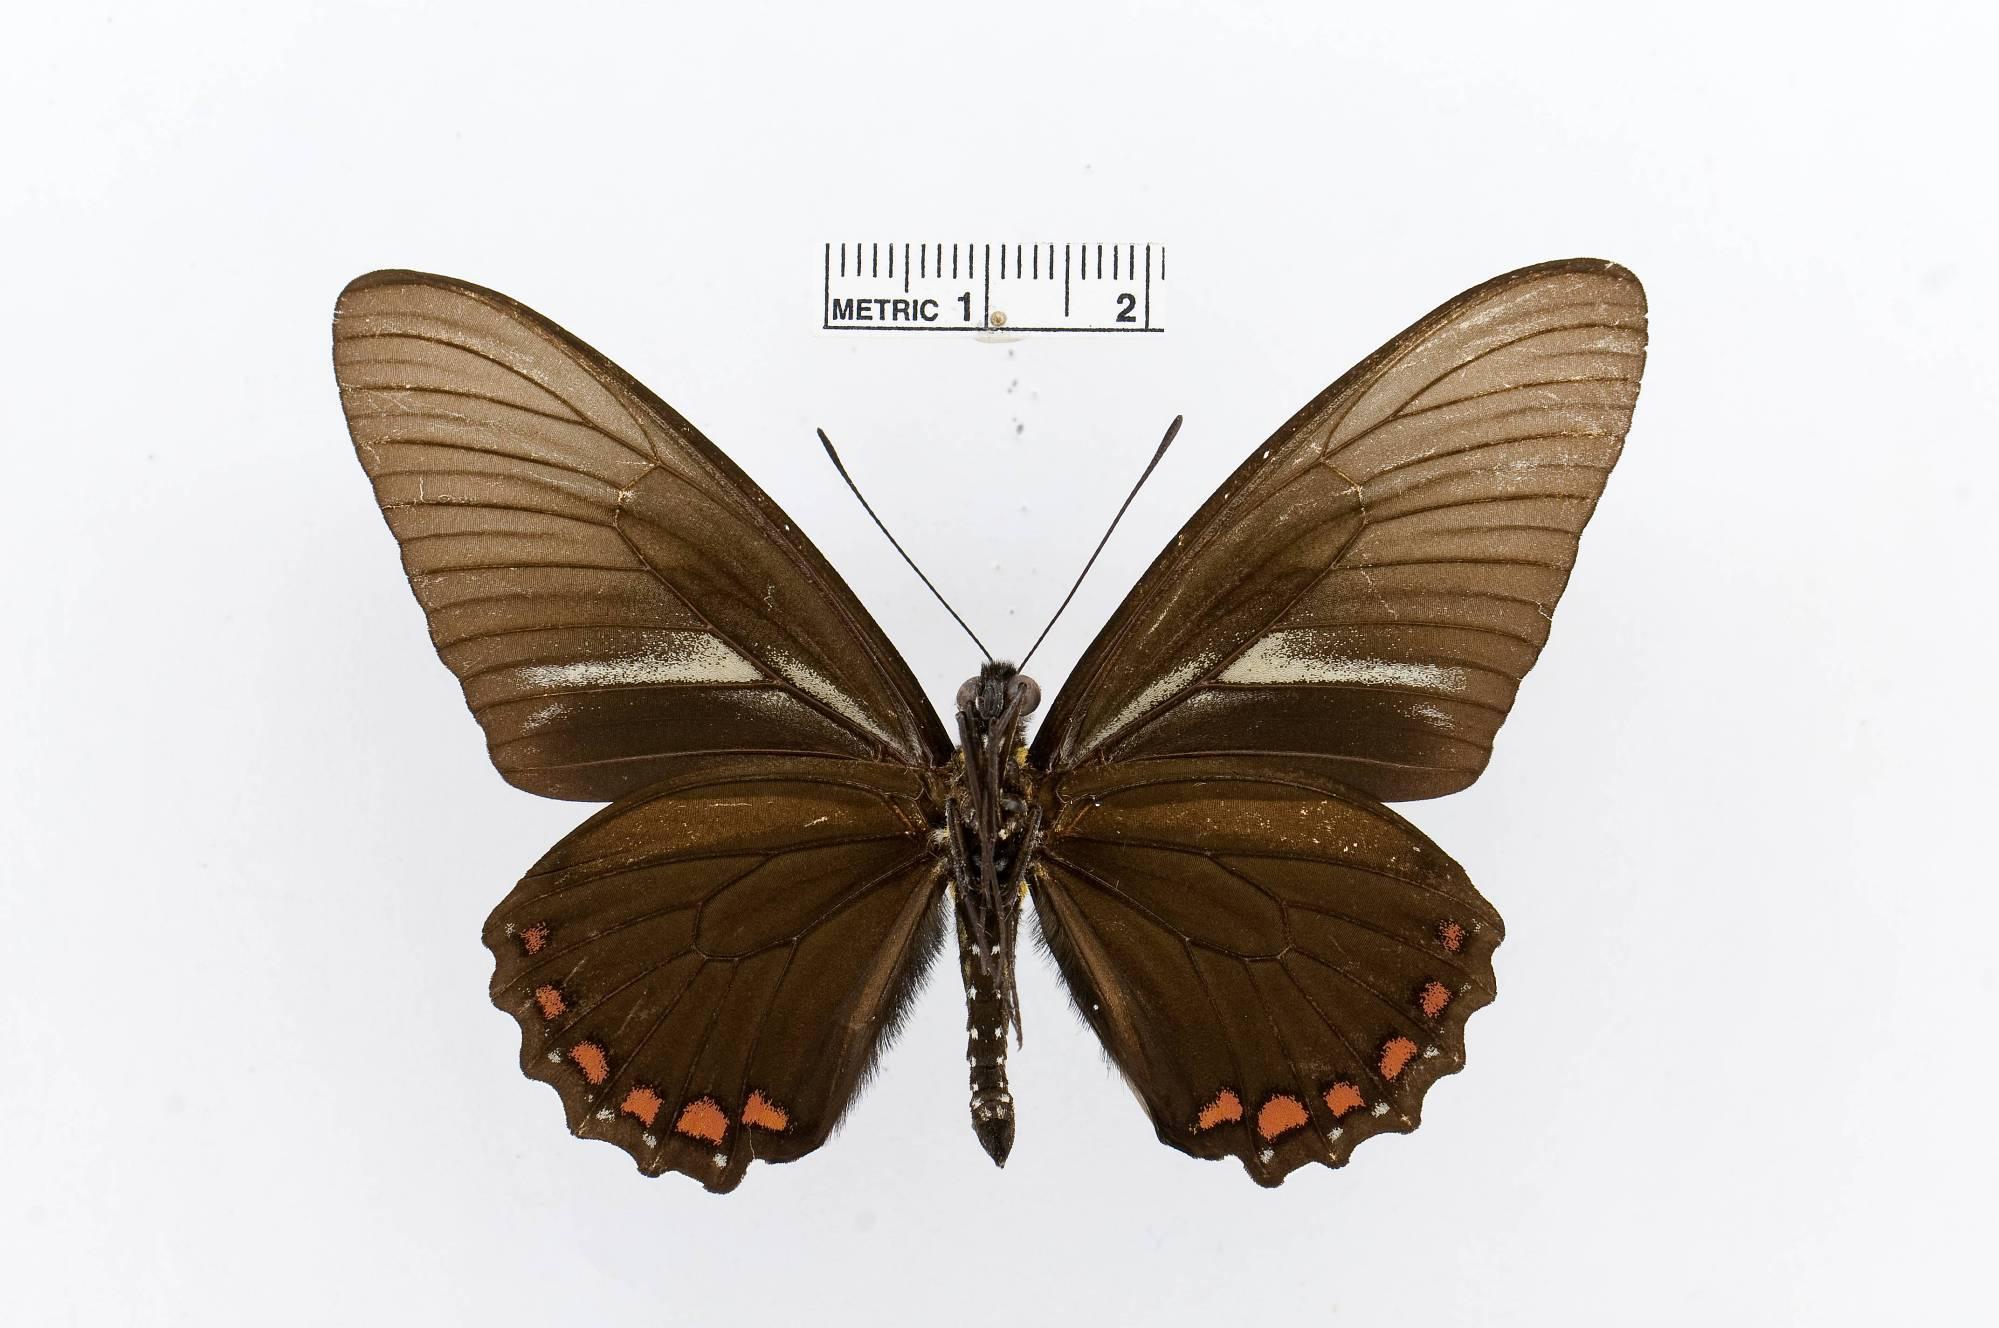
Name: Battus crassus
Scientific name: Battus crassus
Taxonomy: Animalia, Arthropoda, Insecta, Lepidoptera, Papilionidae, Papilioninae
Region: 610
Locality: Canal Zone; Cerro Campana, [Not Stated], Panama
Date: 24 Sep 1963